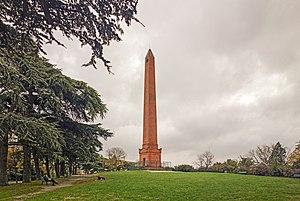
Le parc de la Colonne, aussi appelé jardin Félix-Tisserand, est un jardin public de Toulouse situé à Jolimont, à côté du jardin de l'Observatoire de Toulouse.
Jolimont est un quartier situé au nord-est de Toulouse, dans le prolongement de l'axe Jean-Jaurès/Marengo. Il se situe sur les hauteurs de la ville, c'est un secteur résidentiel comprenant de nombreux grands ensembles qui s'est dépeuplé de ses boutiques lors de la construction du métro de Toulouse dont la station toute proche de Marengo-SNCF ou encore celle de Jolimont permettent désormais de se rendre rapidement ailleurs.
Cet article recense les monuments historiques de Toulouse.